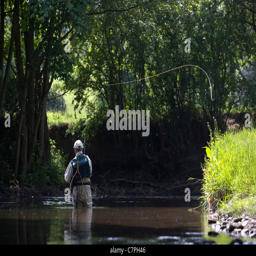
fly fisherman casting a line in river